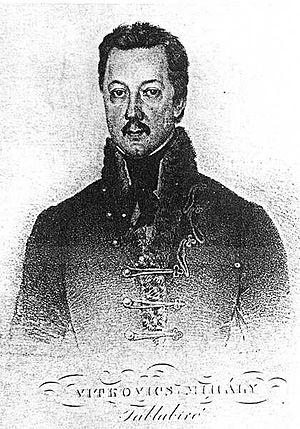
Mihály Vitkovics ou Михаило Витковић, né le 25 août 1778 à Eger et mort le 9 septembre 1829 à Pest, était un poète hongro-serbe.